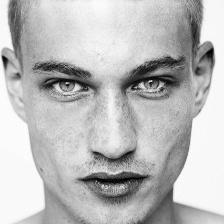
Label: faces